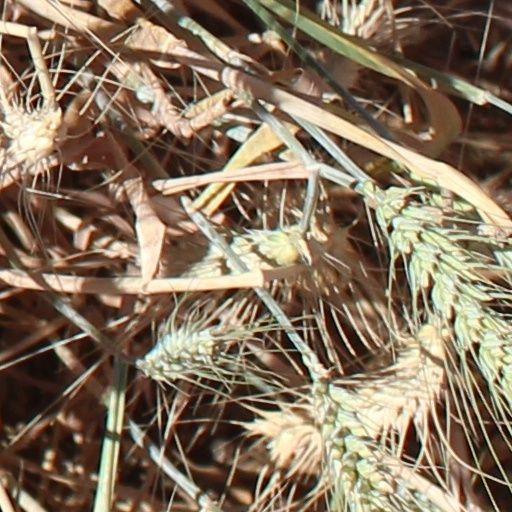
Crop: wheat